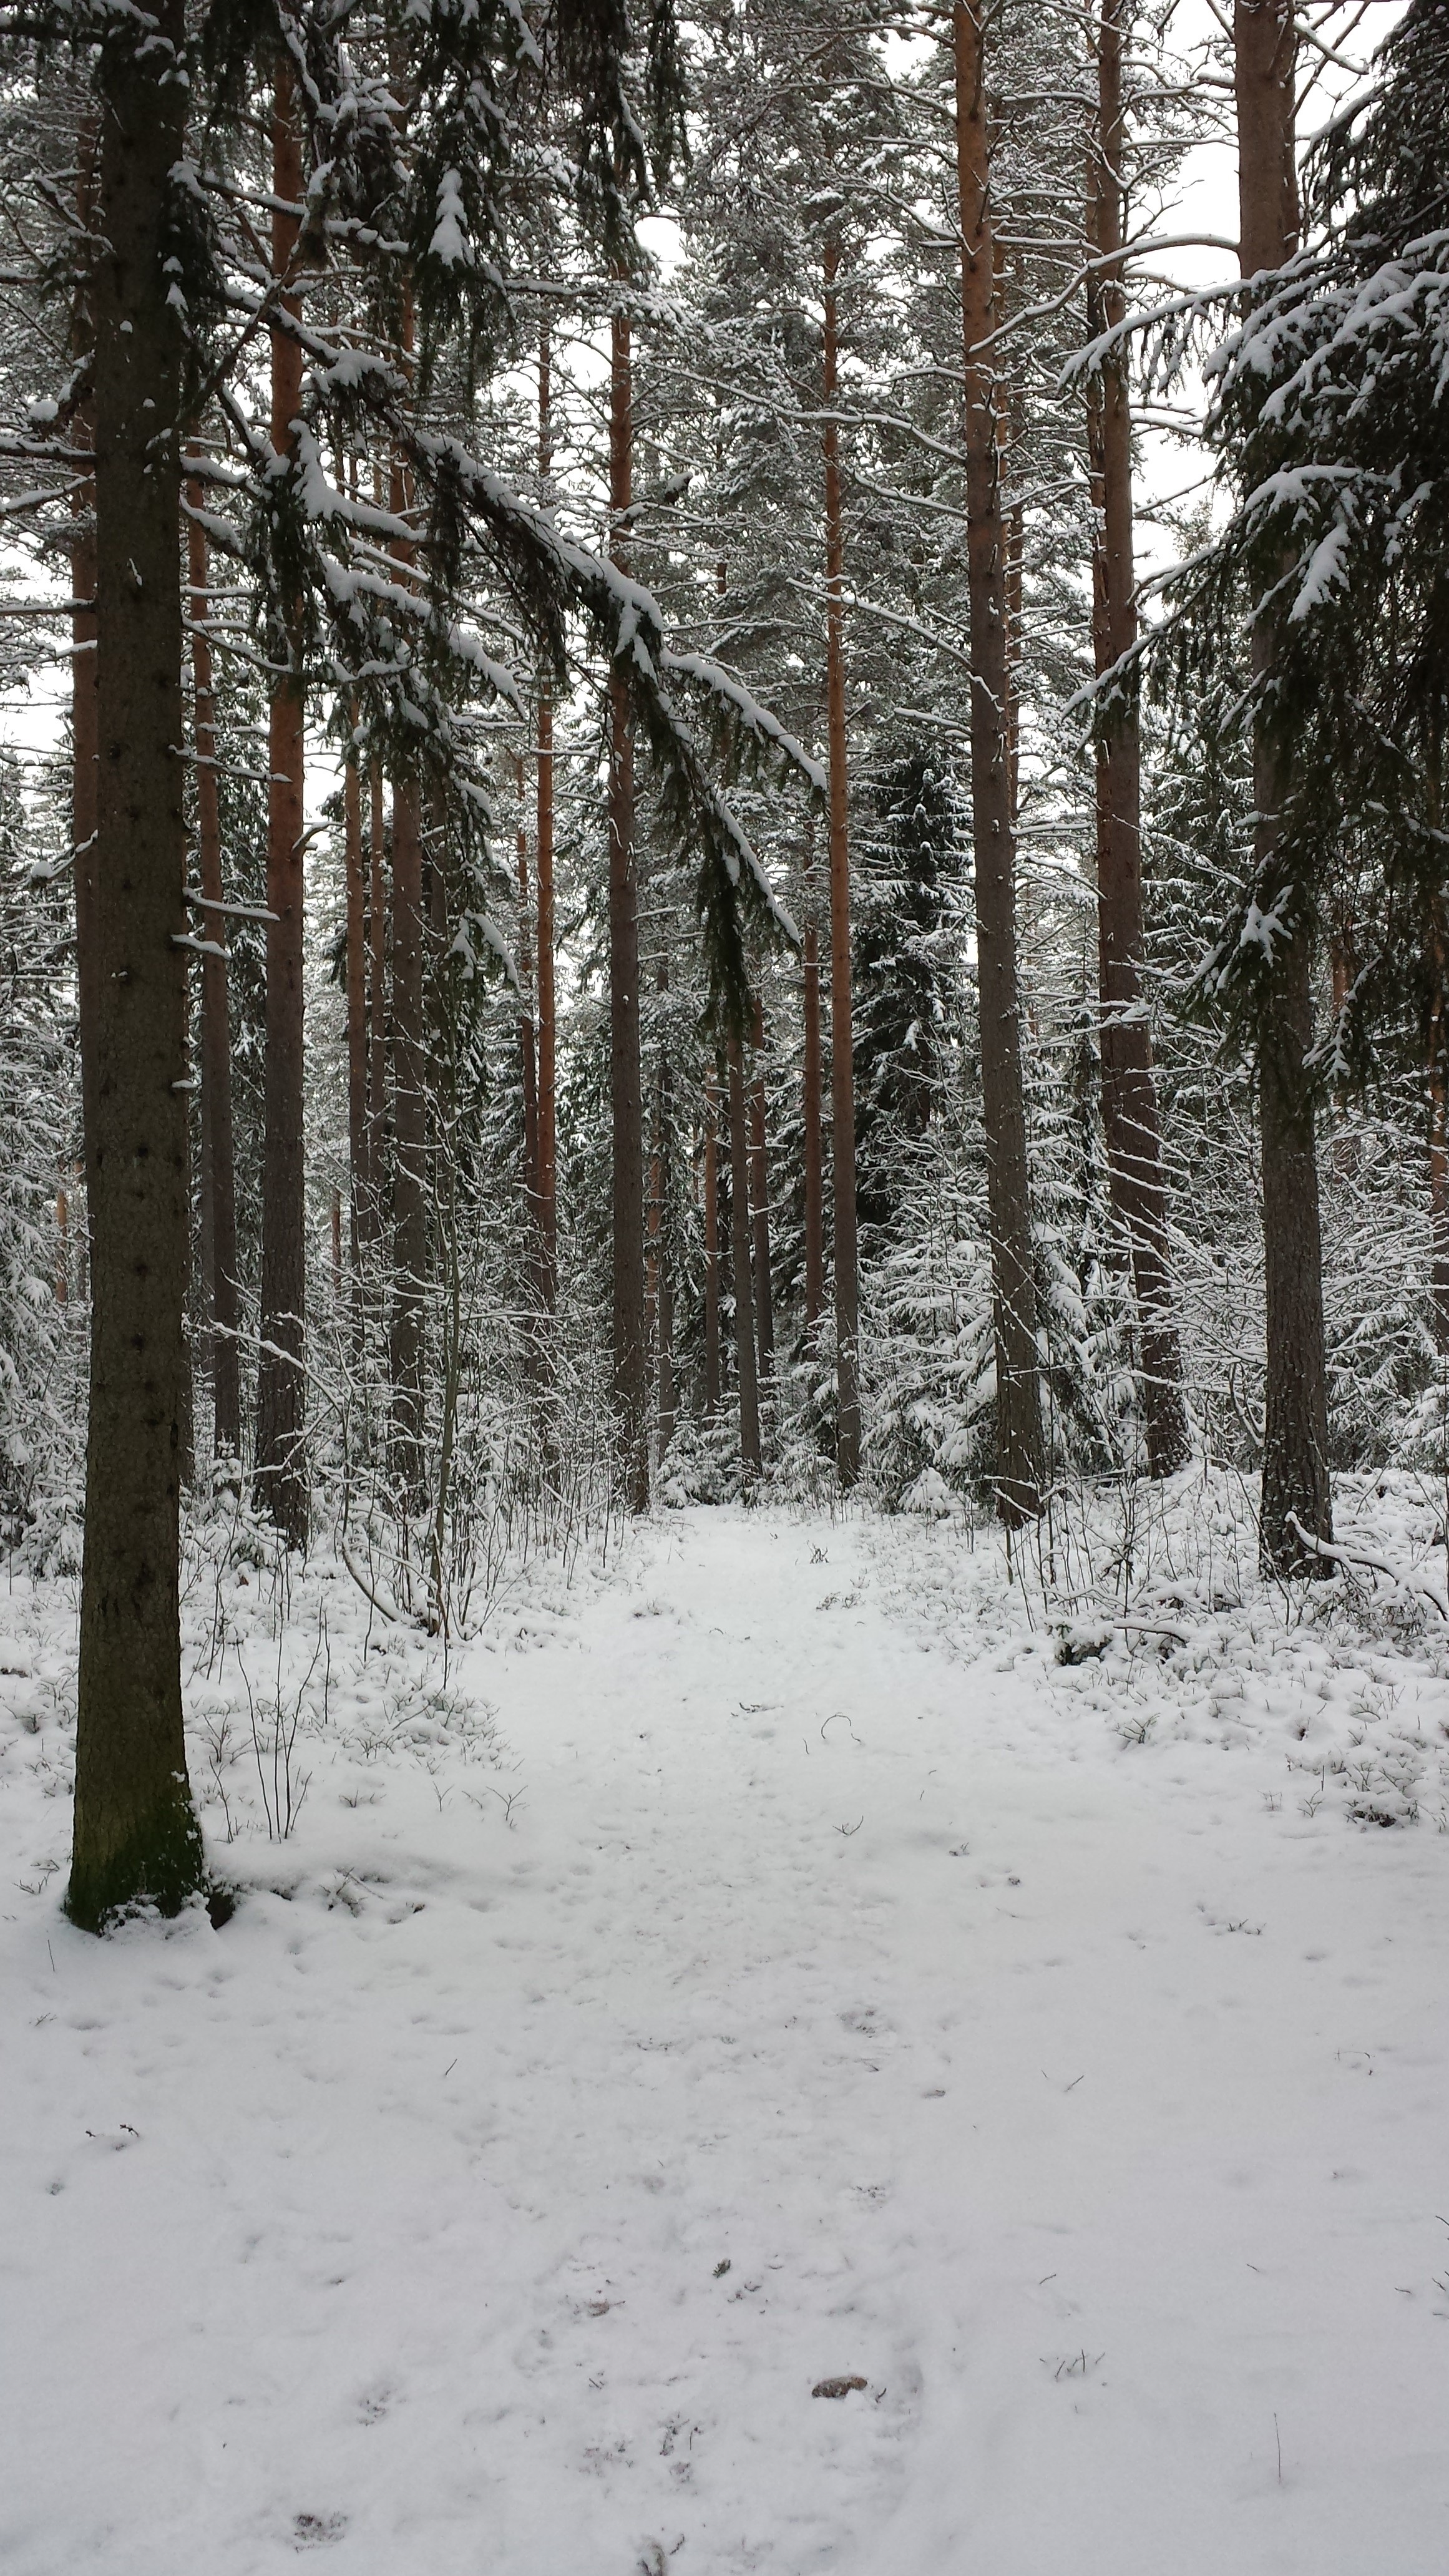
tree, forest, path, branch, snow, winter, track, weather, season, pines, woodland, habitat, time of year, freezing, natural environment, woody plant